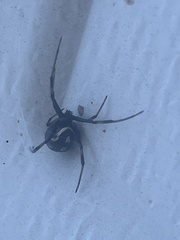
Species: Lactrodectus_hesperus